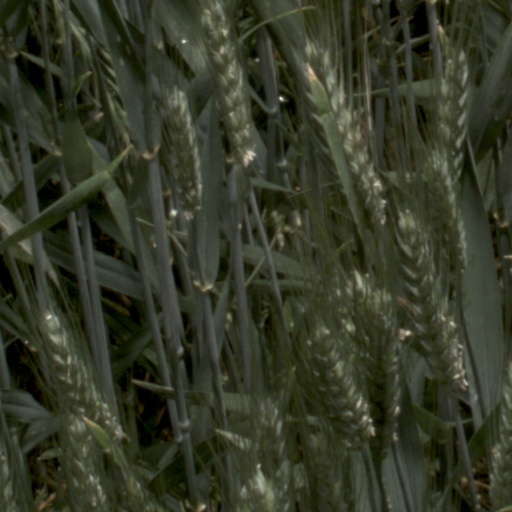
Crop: wheat